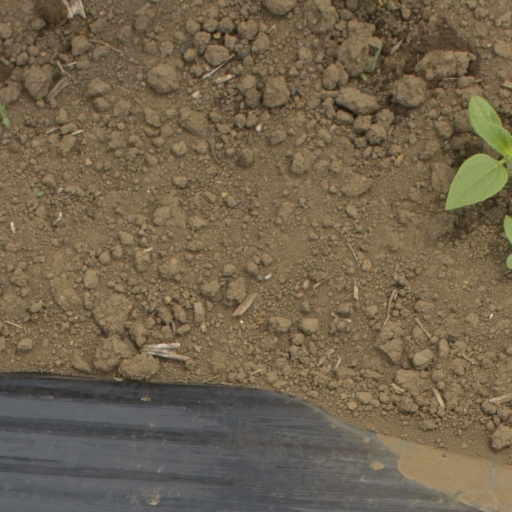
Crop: Jerusalem artichoke